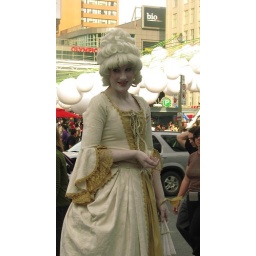
at its finest..She was just standing by the sidewalk striking poses for everyone..